Sutlej Yamuna link canal

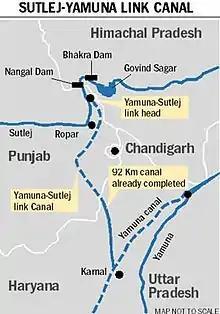
Proposed Canal Link - Status as in March 2016

Satluj Yamuna Link Canal or SYL as it is popularly known, is an under-construction long canal in India to connect the Sutlej and Yamuna rivers. However, the proposal met obstacles and was referred to the Supreme Court of India. It was defined as river water sharing between the states of Punjab and Haryana.